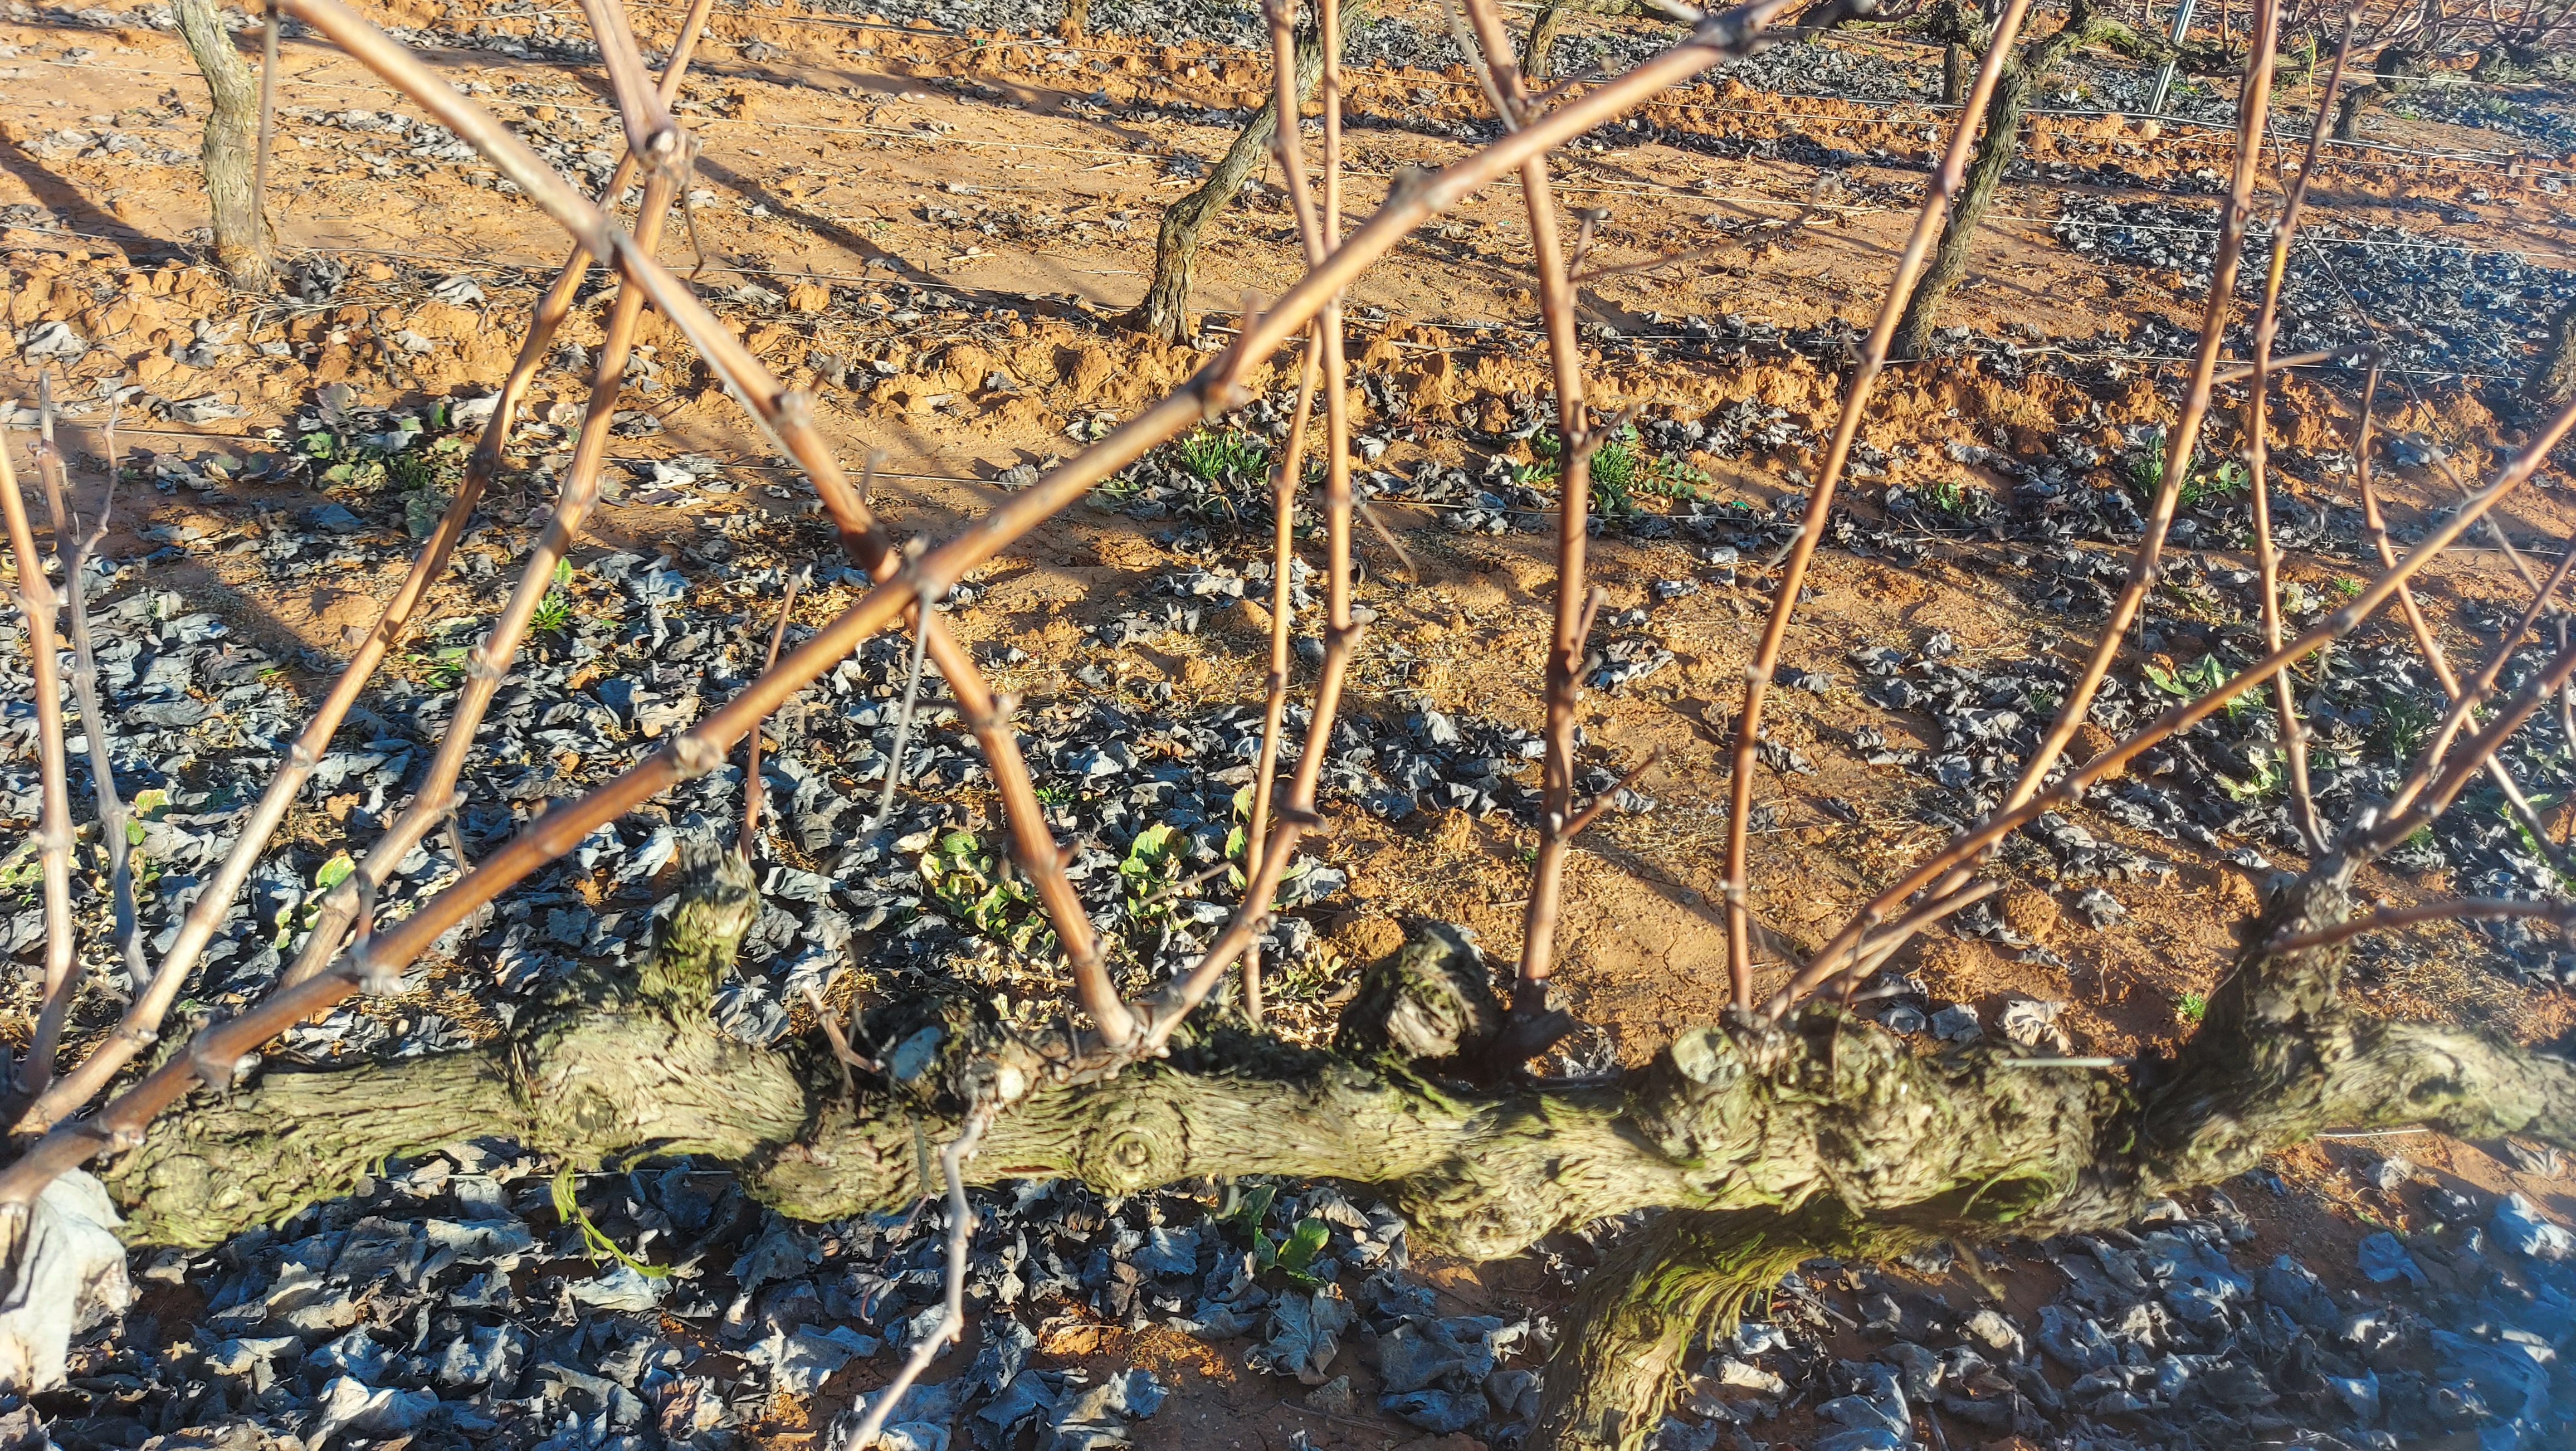
Unpruned shoots: 15
Pruned shoots: 0
Trunks: 1